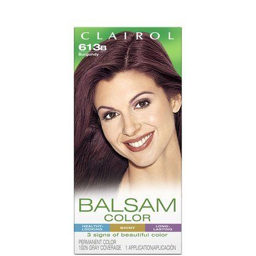
hair color - 613b * you can get additional details at the image link .